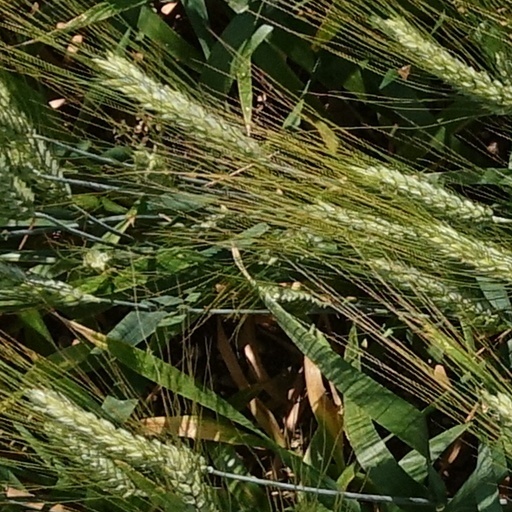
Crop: wheat